Heidelberg Hauptbahnhof

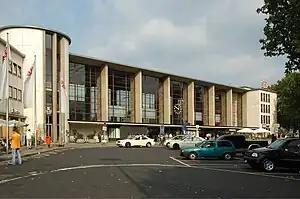
East facade of the station main building in Willy-Brandt-Platz

Heidelberg Hauptbahnhof (commonly known as Heidelberg Hbf) is the main railway station for the city of Heidelberg. In 2005 it was used by around 42,000 passengers per day and is one of the largest passenger stations in the German state of Baden-Württemberg. The station is classified by Deutsche Bahn as a category 2 station.